Lachapelle-sous-Chanéac

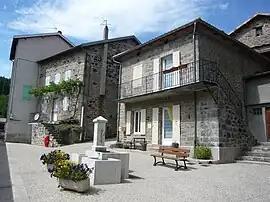
The centre of the village

Lachapelle-sous-Chanéac (literally "Lachapelle under Chanéac") is a commune in the Ardèche department in southern France.